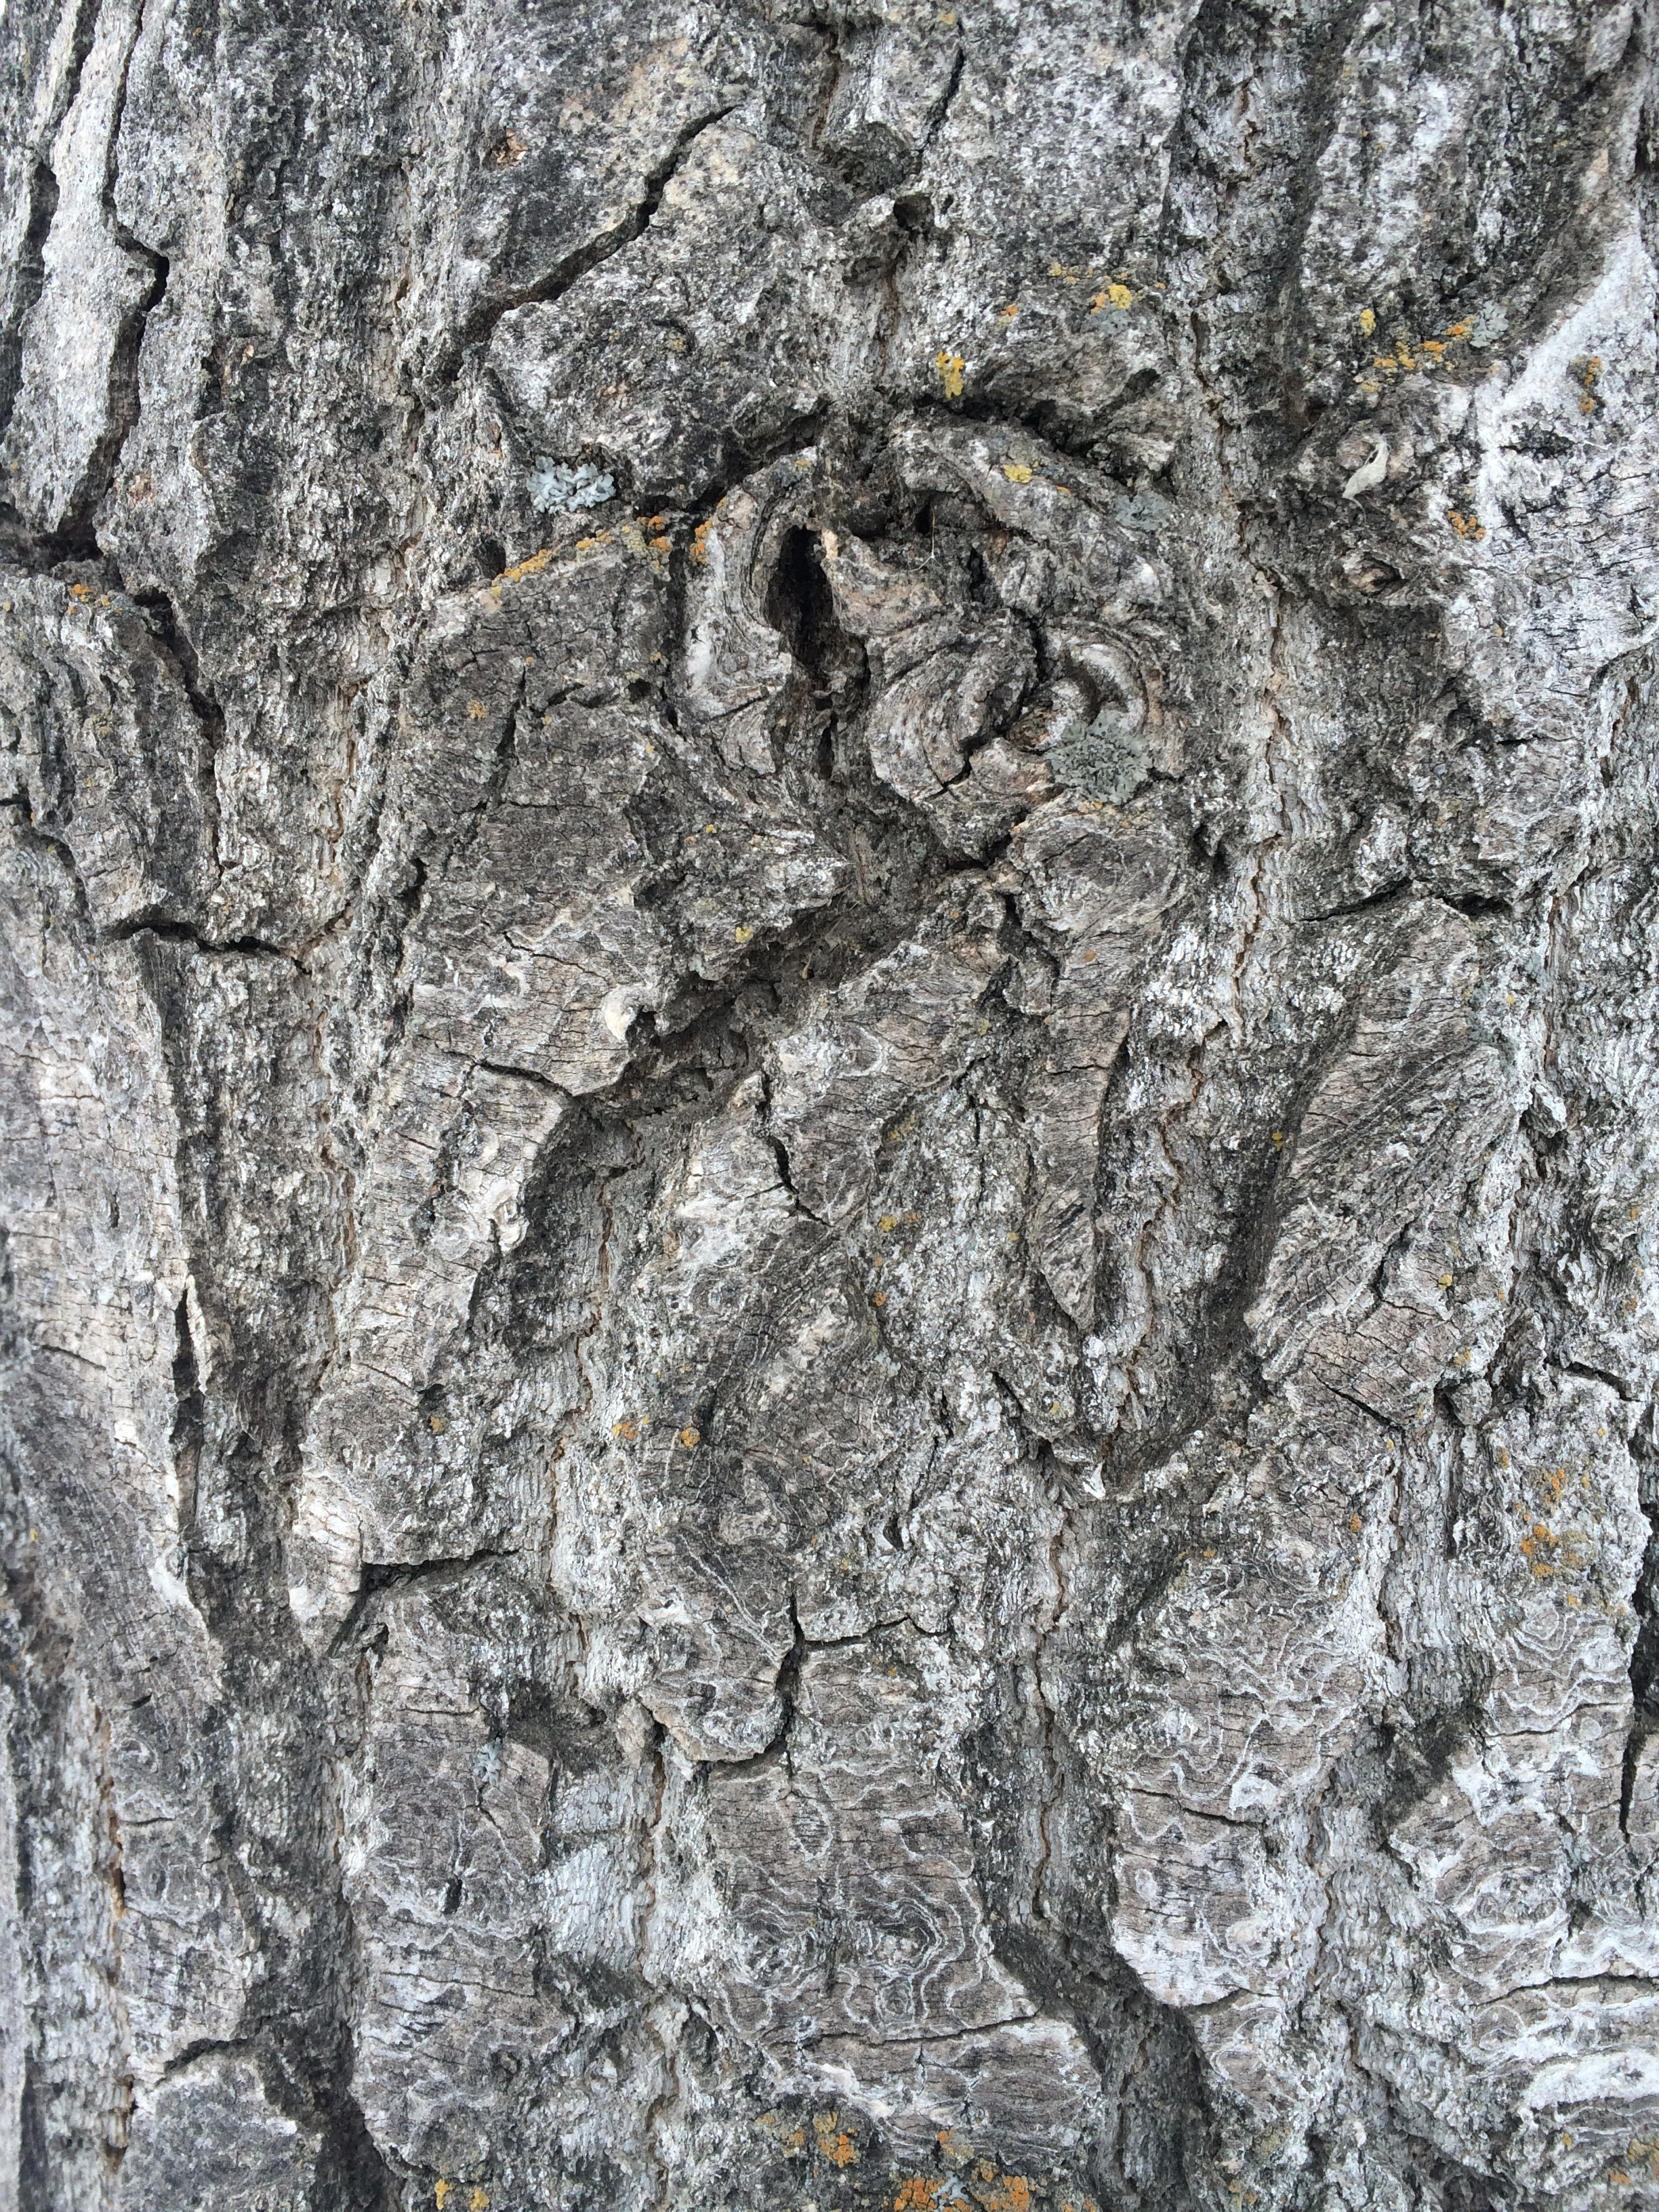
tree, nature, forest, rock, branch, plant, wood, texture, flower, trunk, bark, dry, soil, gray, rough, stone wall, surface, weathered, textured, grey, geology, wooden, aging, timber, tree bark, flowering plant, woody plant, land plant